Lo-fi music

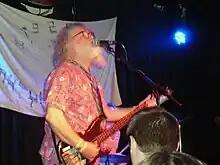
R. Stevie Moore (pictured in 2011) is frequently referred to as the "godfather" of home recording.

Released in 1967, the Beach Boys' albums "Smiley Smile" and "Wild Honey" were lo-fi albums recorded mostly in Brian Wilson's makeshift home studio; the albums were later referred to as part of Wilson's so-called Bedroom Tapes. Although "Smiley Smile" was initially met with confusion and disappointment, appreciation for the album grew after other artists released albums that reflected a similarly flawed and stripped-down quality, including Bob Dylan's "John Wesley Harding" (1967) and the Beatles' White Album (1968). "Pitchfork" writer Mark Richardson credited "Smiley Smile" with inventing "the kind of lo-fi bedroom pop that would later propel Sebadoh, Animal Collective, and other characters." Editors at "Rolling Stone" credited "Wild Honey" with originating "the idea of DIY pop".